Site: brandenburg
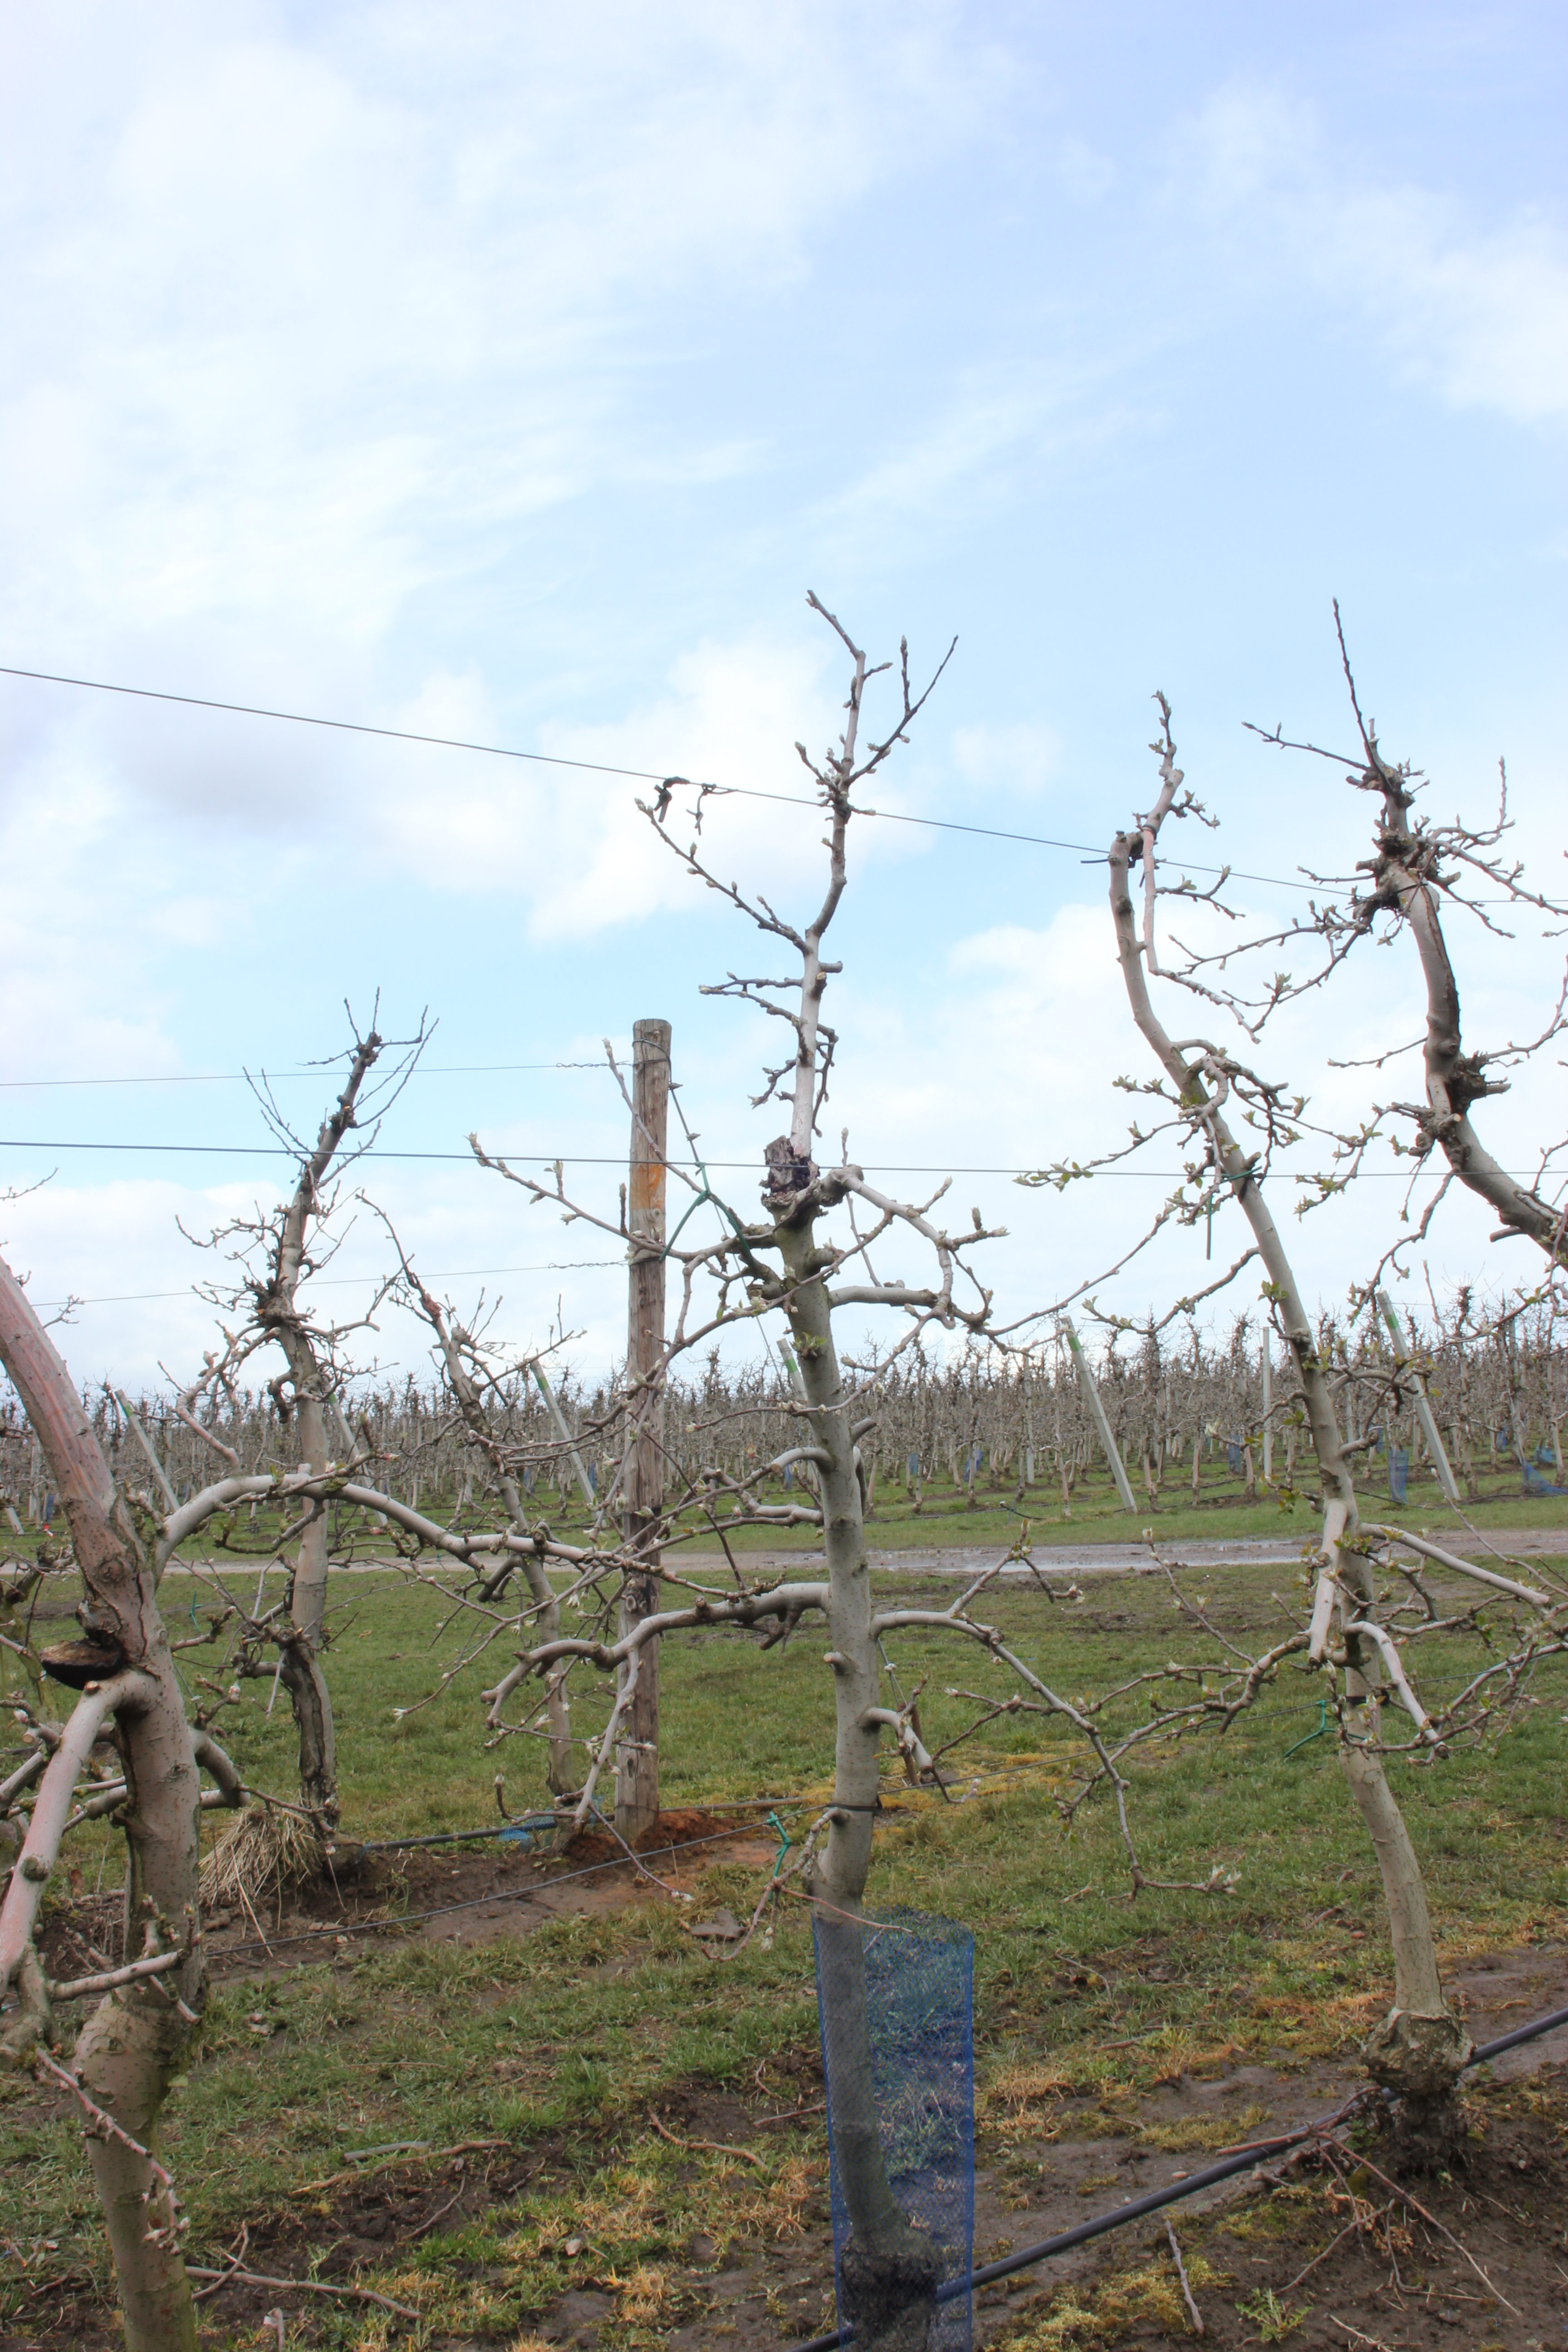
Growth stage (BBCH 55): Inflorescence emergence